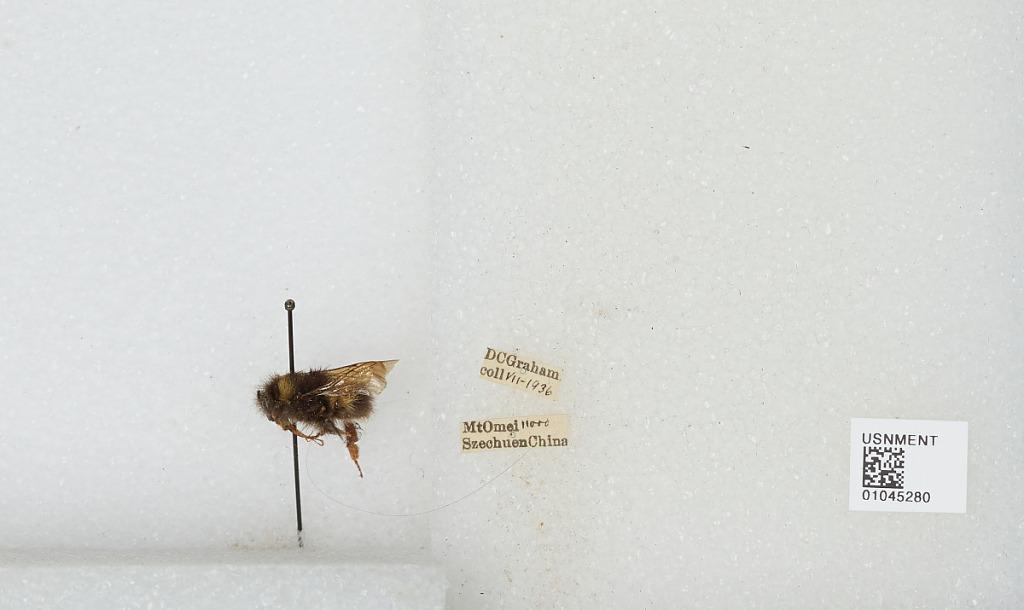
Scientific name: Bombus sp.
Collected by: D. Graham
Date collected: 1936-7-
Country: China
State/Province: Sichuan
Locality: Mount Emei